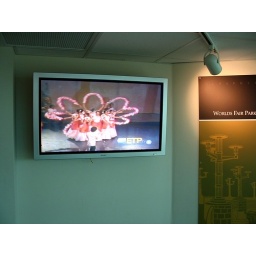
Tv monitor playing video from fair in 1982